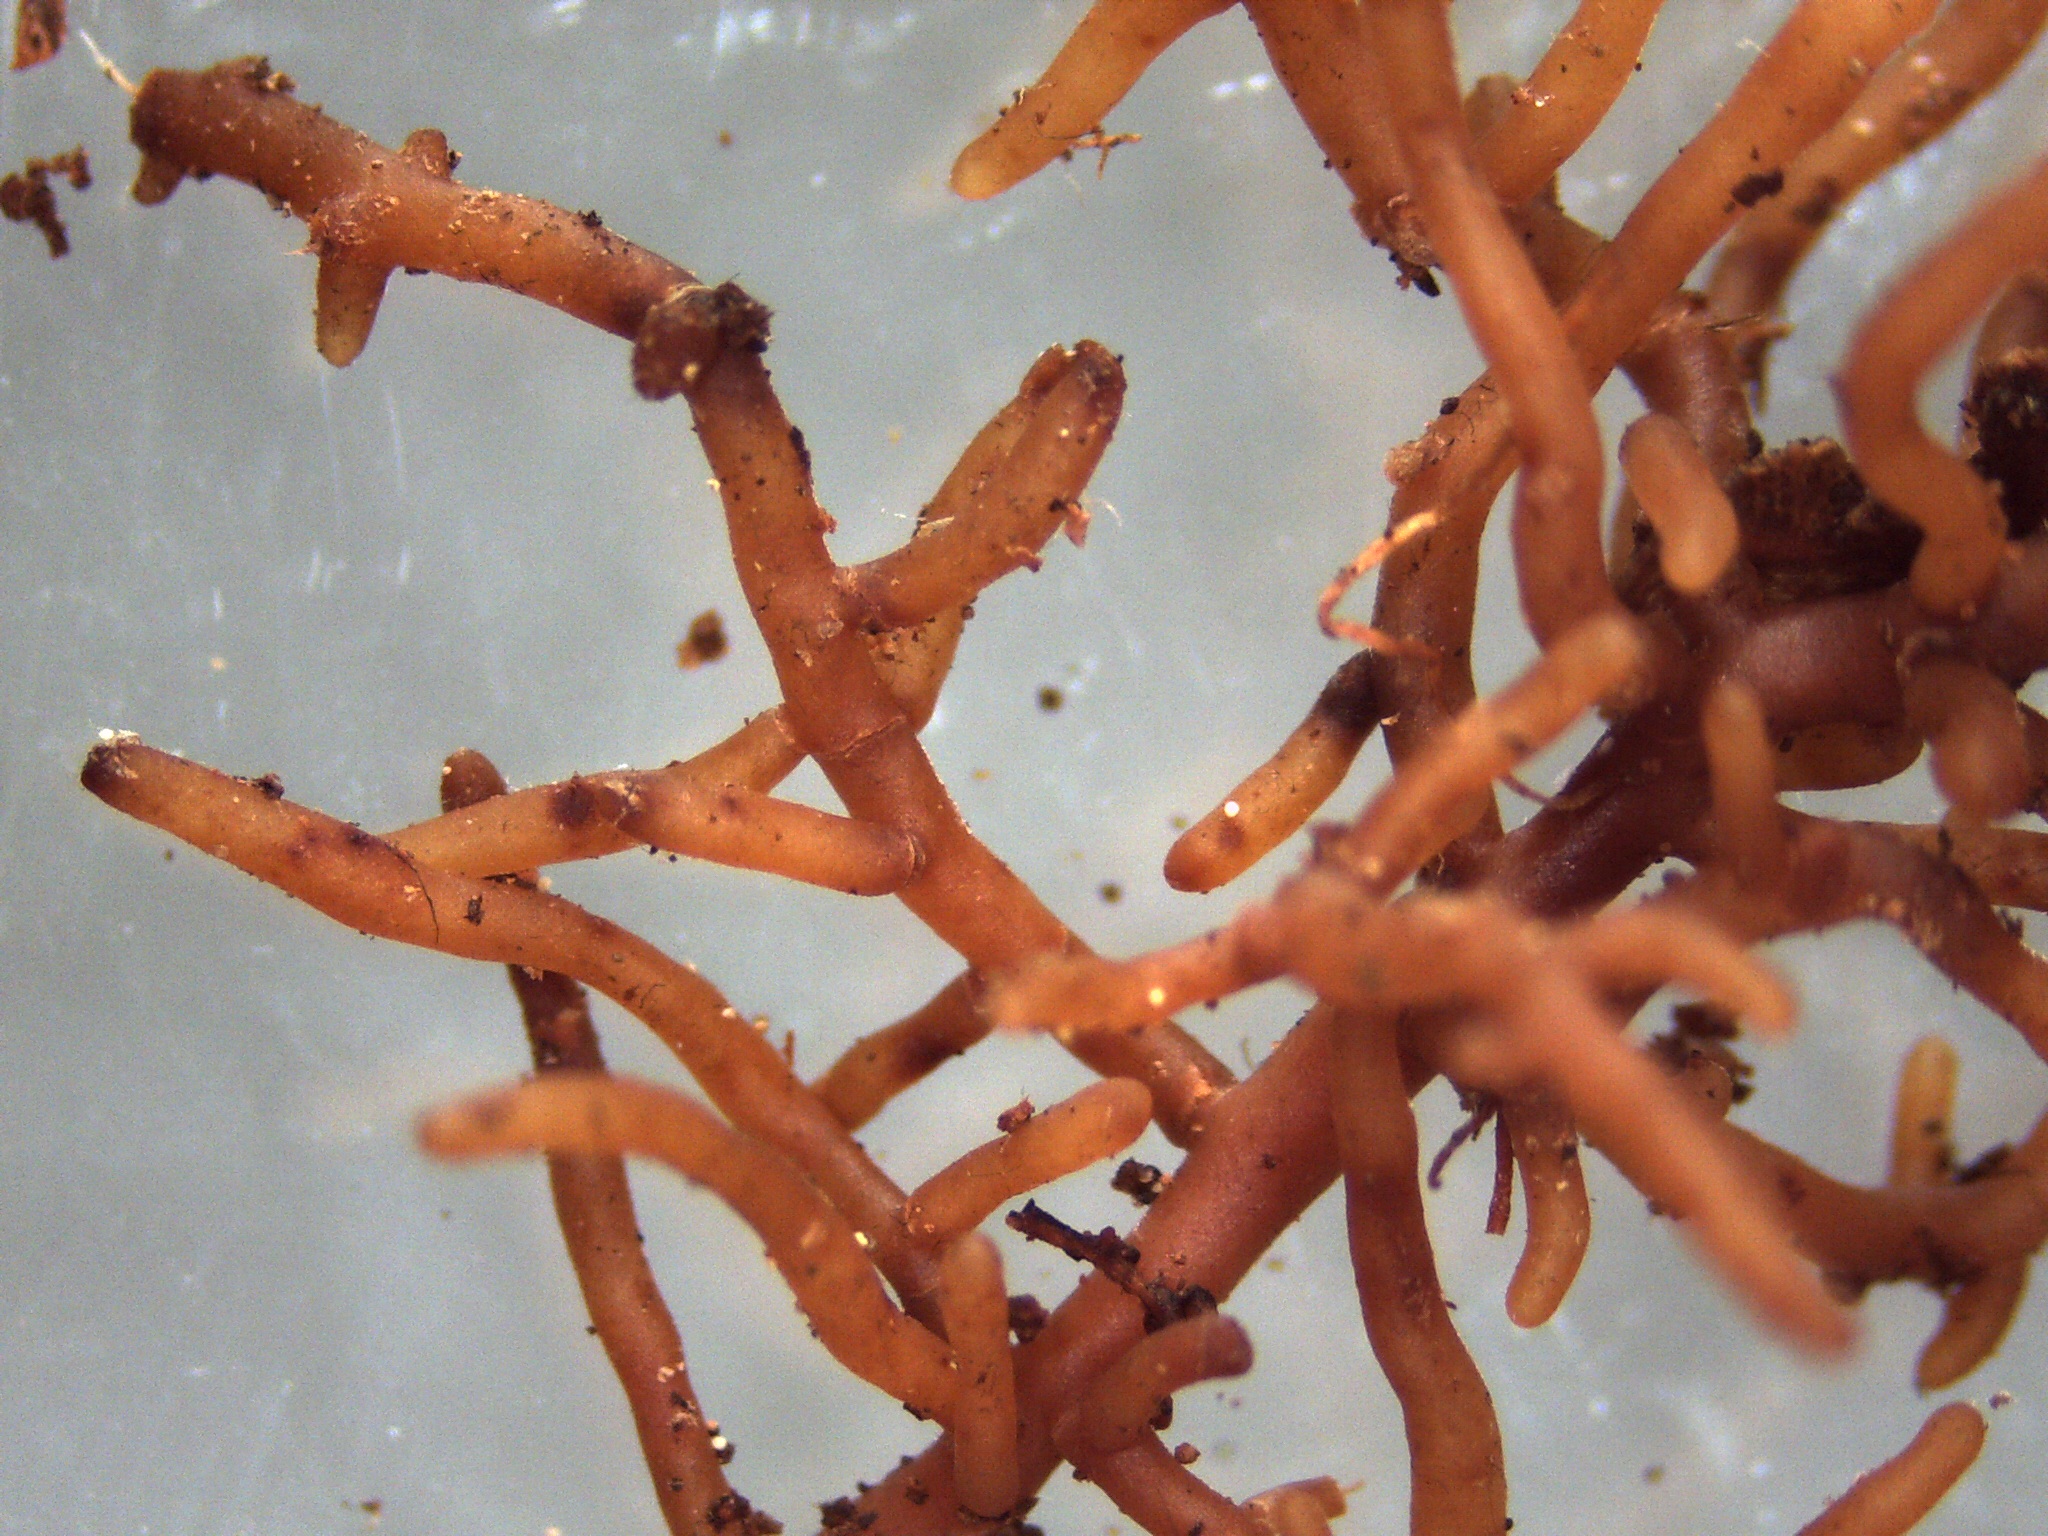
tree, mushroom, starfish, coral, invertebrate, root, beech, marine invertebrates, mycorrhiza, ectomycorrhiza